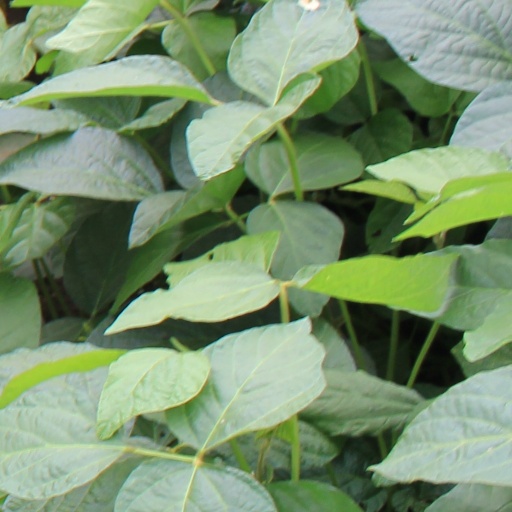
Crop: soybean